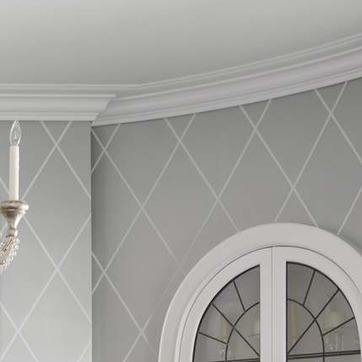
Material: wallpaper